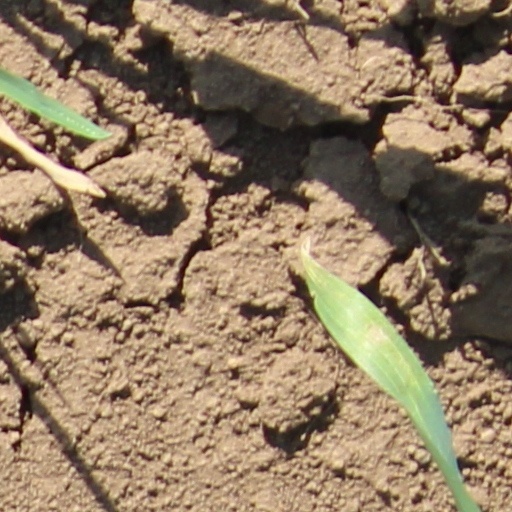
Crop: wheat